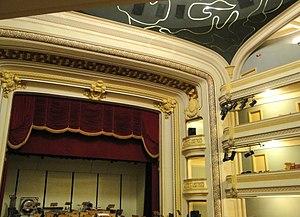
Ribeirão Preto est une commune brésilienne située dans le sud-est du pays. C'est la neuvième ville de l'État de São Paulo. Ribeirão Preto est situé à 313 km au nord-est de la capitale de l'État et à 700 km de la capitale nationale. Sa population était de 604 682 habitants au recensement de 2010 et de 703 293 habitants en 2019 selon l'estimation de l'Institut Brésilien de Géographie et Statistique. La superficie de la commune est de 650,92 km², dont 127,31 km² sont situés en zone urbaine et 523,61 km² sont situés en zone rurale.